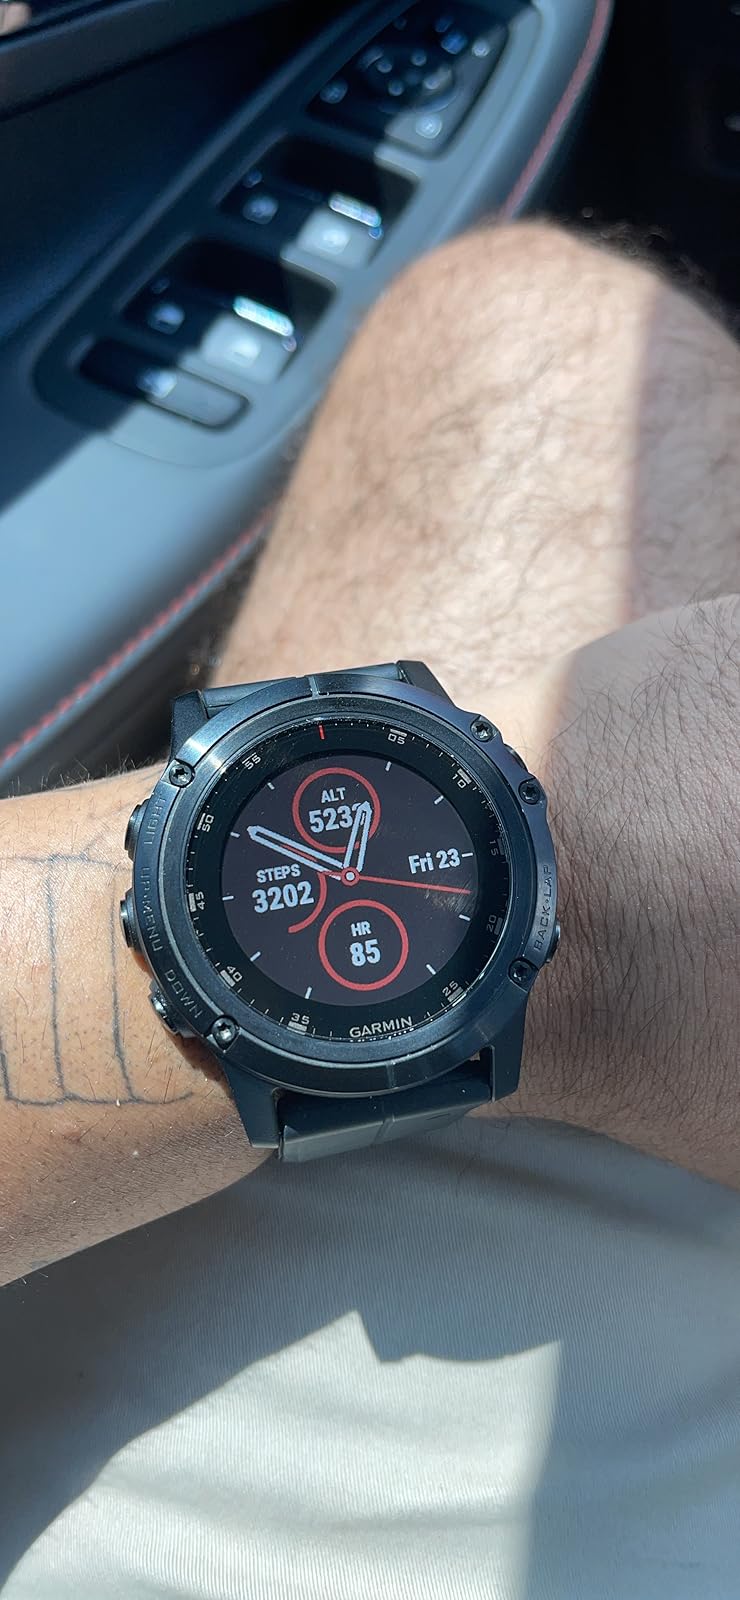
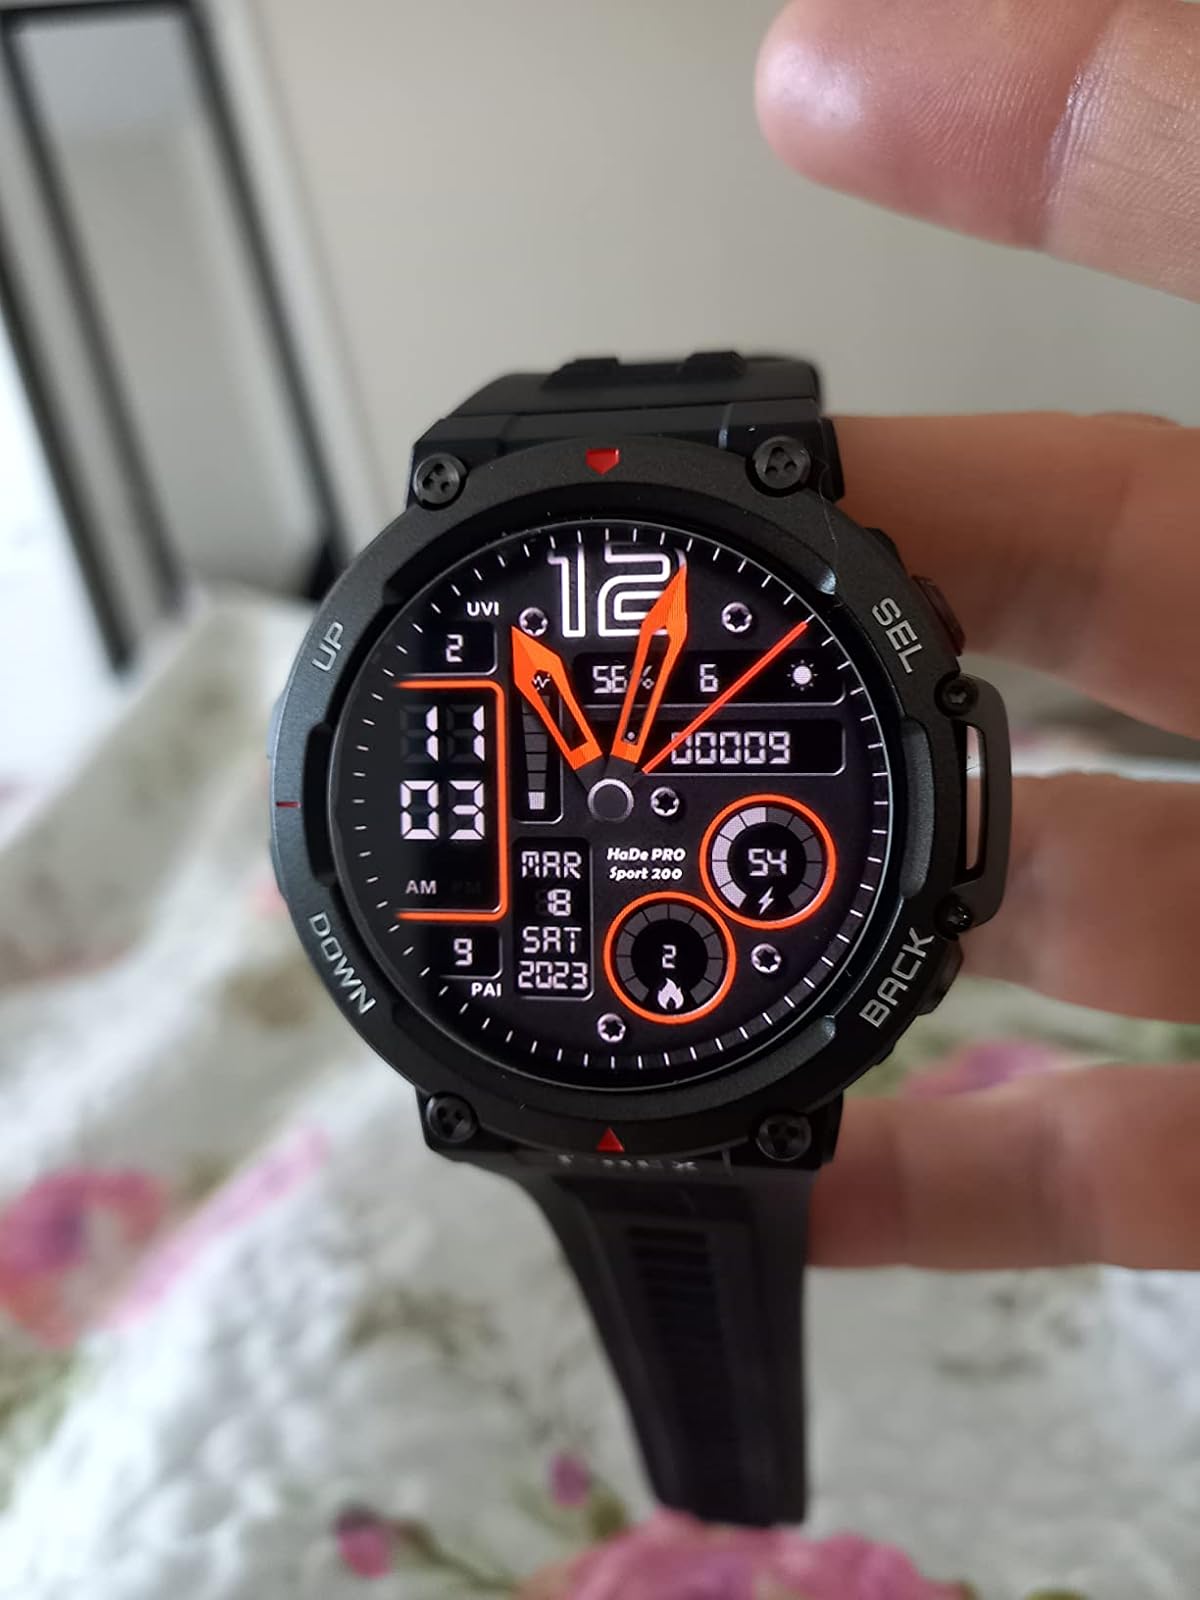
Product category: smartwatch
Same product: no